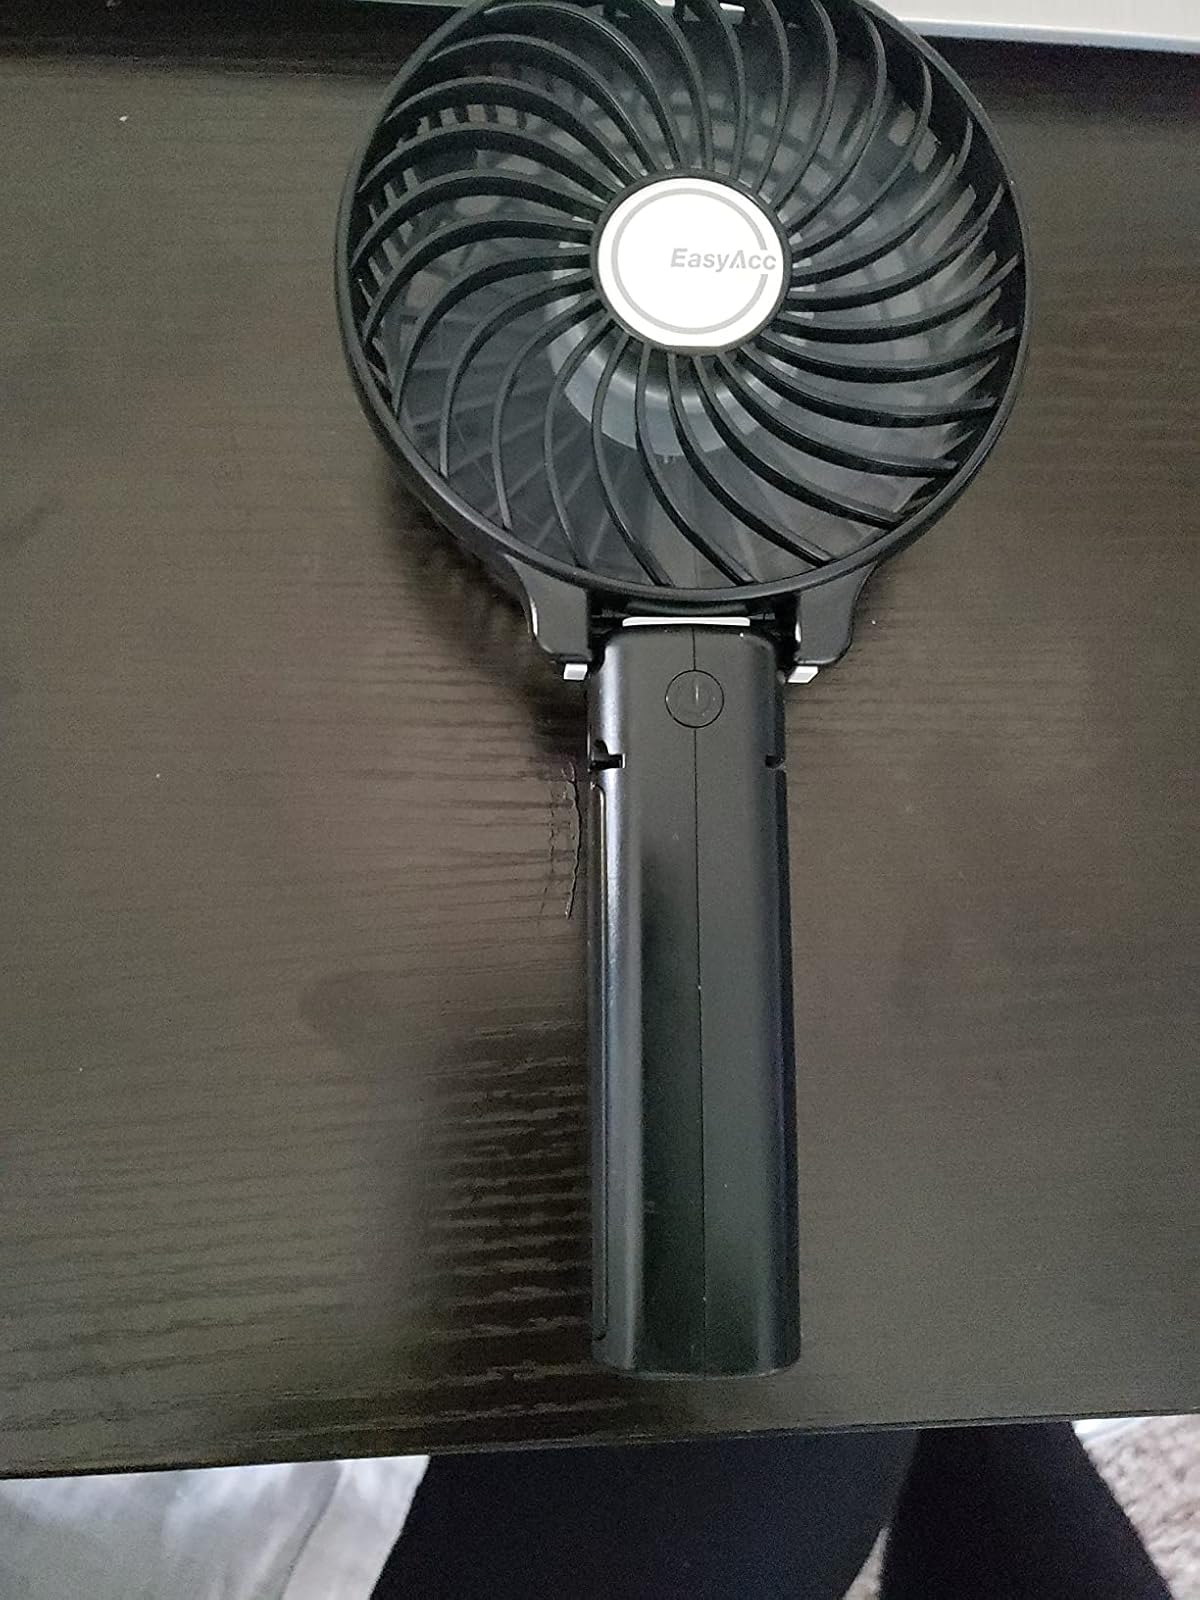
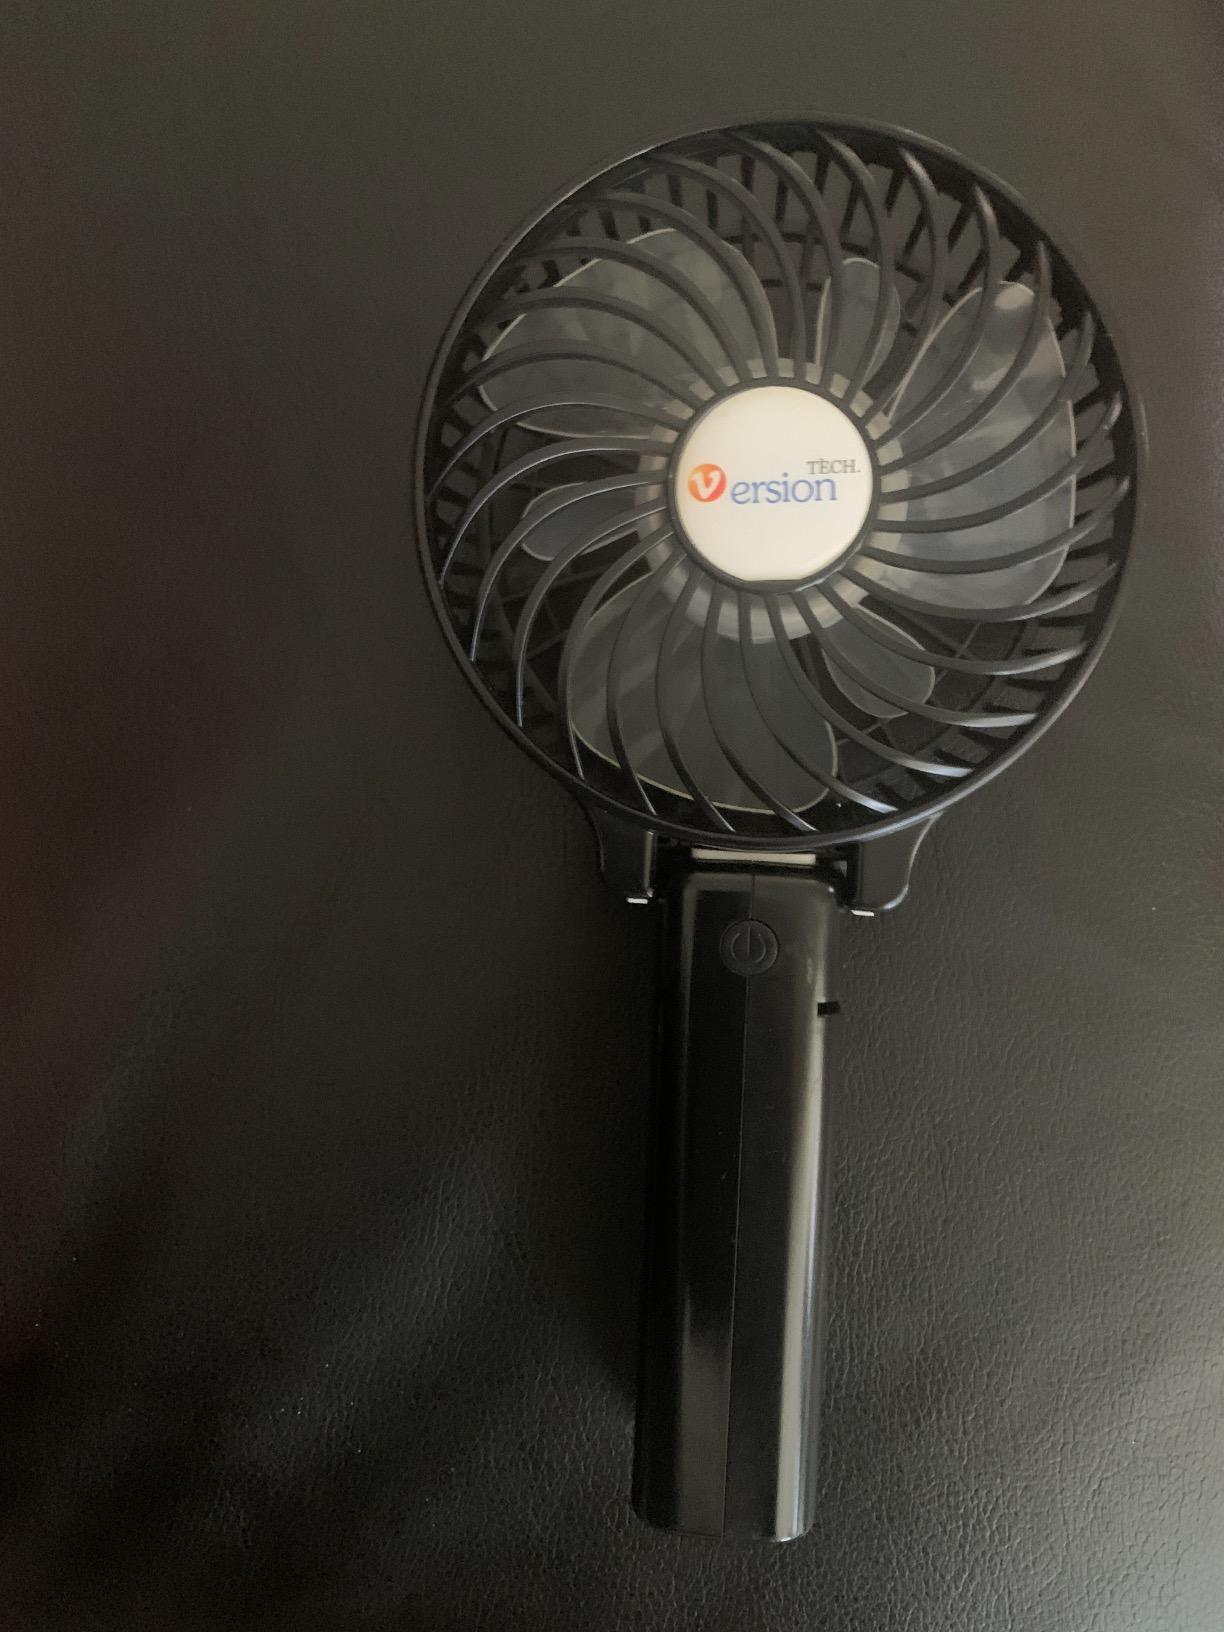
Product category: fan
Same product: no